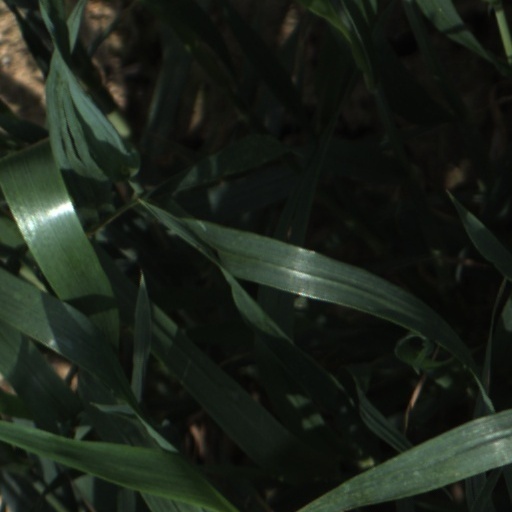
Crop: wheat